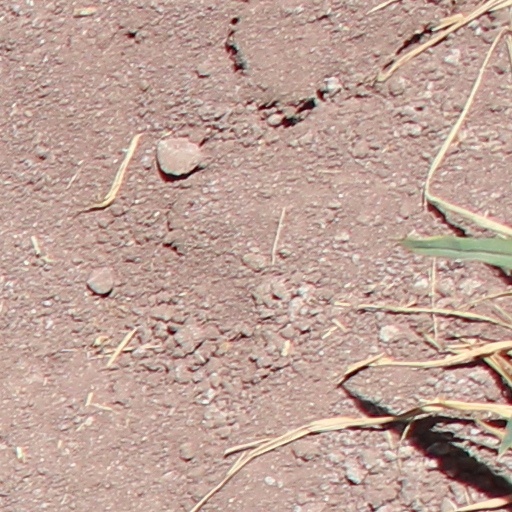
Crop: wheat